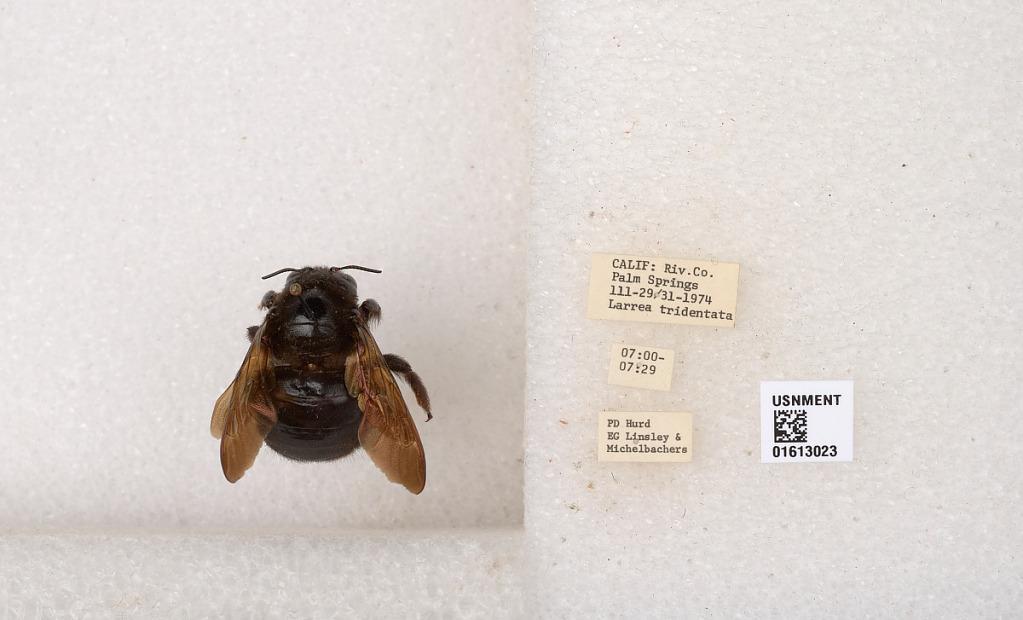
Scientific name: Xylocopa (Neoxylocopa) varipuncta Patton
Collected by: P. Hurd, E. Linsley & Michelbachers
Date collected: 1974-3-29
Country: United States
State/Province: California
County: Riverside
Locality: Palm Springs
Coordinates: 33.8303, -116.545